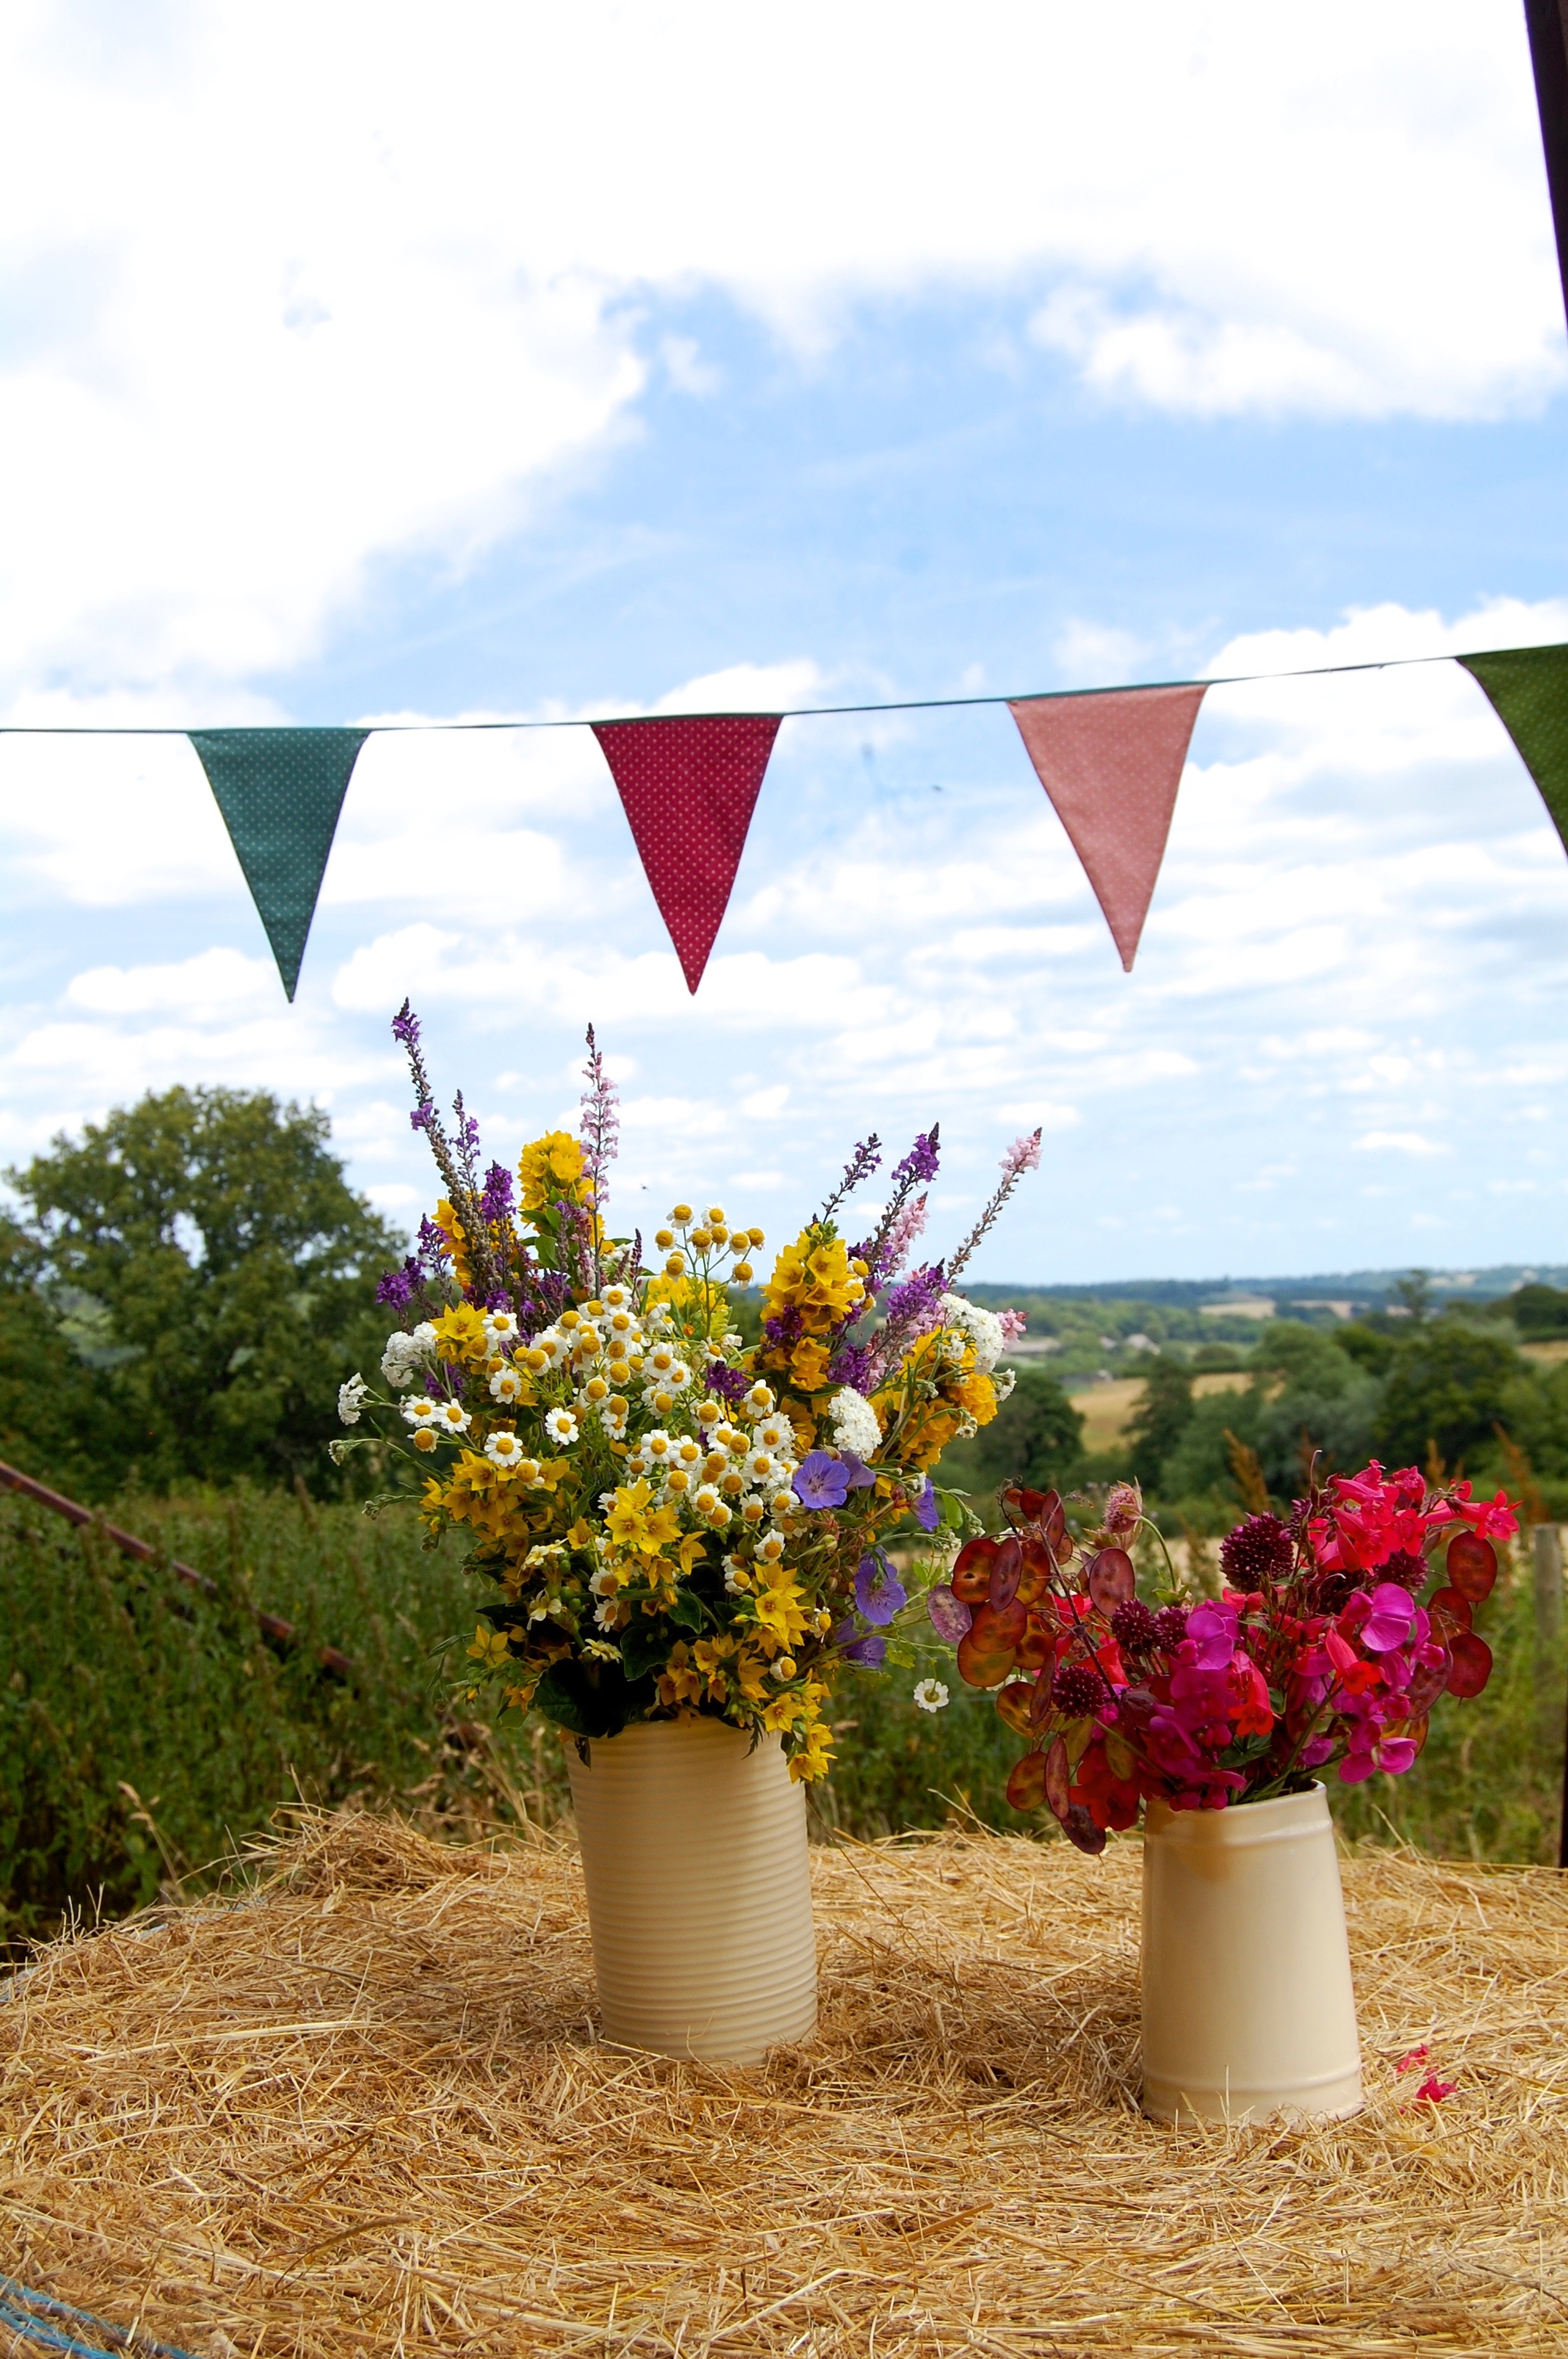
hay, flower, barn, summer, floral, bouquet, harvest, agriculture, flowers, bunting, wildflowers, celebrations, cut flowers, man made object